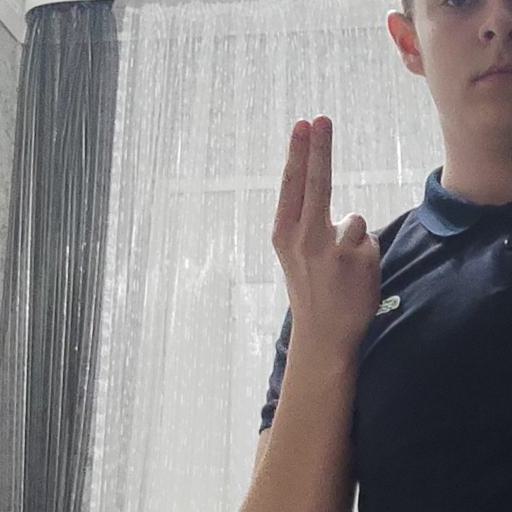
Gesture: two_up_inverted